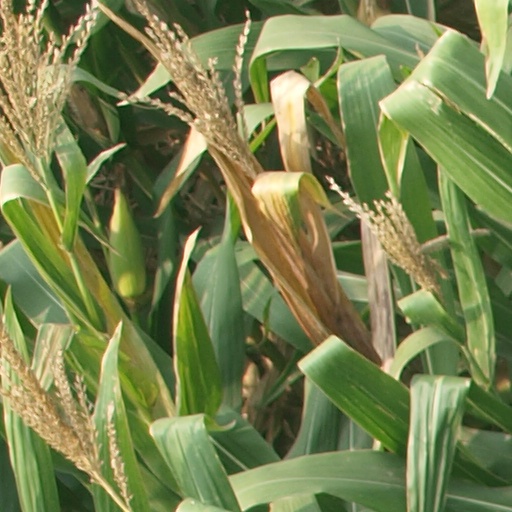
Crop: maize; corn